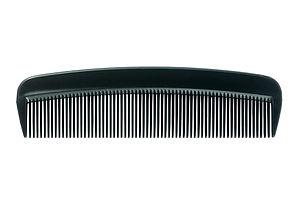
Un peigne est un outil muni de tiges parallèles appelées « dents », de taille, longueur et grosseur variables, qui sert à remettre les cheveux et les poils en ordre ou à en retirer les poux ou les lentes. Le peigne peut être utilisé pour appliquer une teinture sur les cheveux. C'est aussi un accessoire qui permet de maintenir les cheveux en place. C'est à ce titre un accessoire de mode.